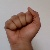
The image shows a hand gesture representing the letter 'A' in Indian Sign Language.